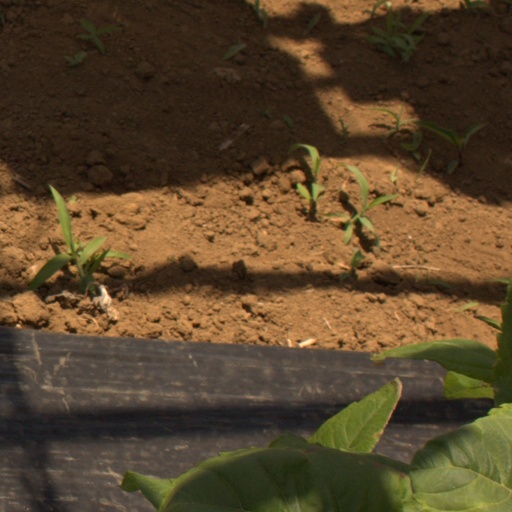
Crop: Jerusalem artichoke